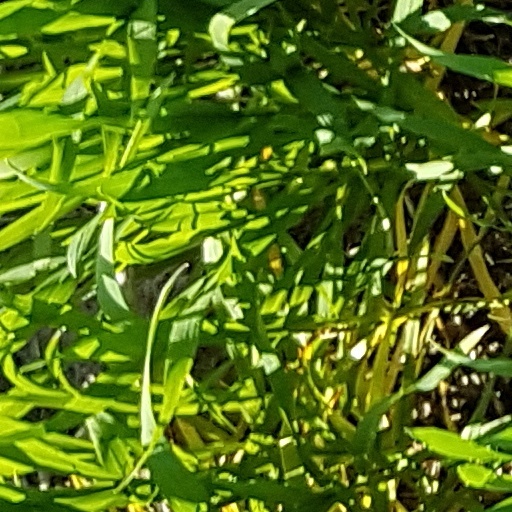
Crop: wheat